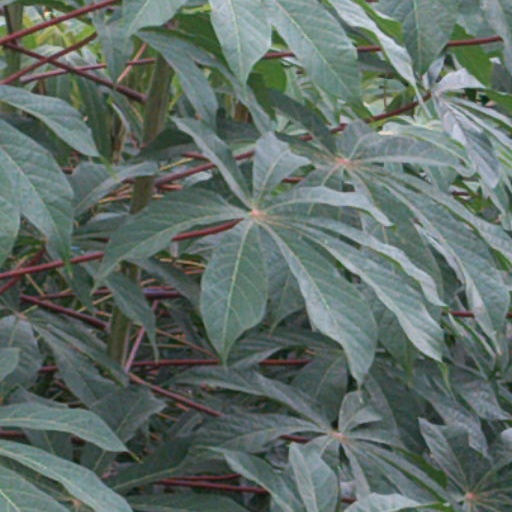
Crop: cassava